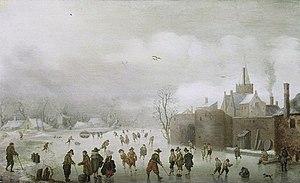
Paysage d'hiver ou Scène d'hiver est le titre donné à de nombreux tableaux de peintres flamands et néerlandais des XVIᵉ et XVIIᵉ siècles. L'ensemble de ces œuvres compose un genre particulier de la peinture de paysages.